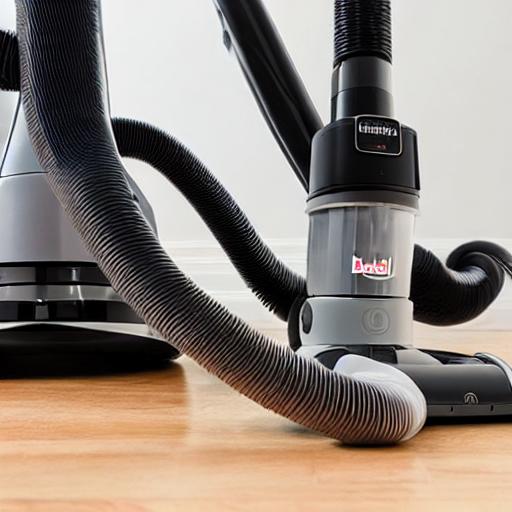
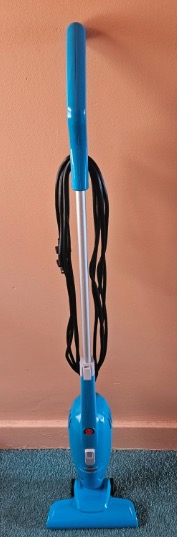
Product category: items_vacuum
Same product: no